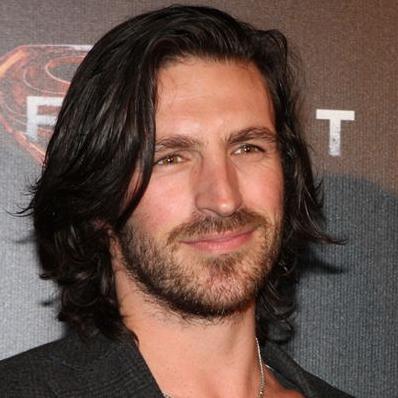
Age: 29